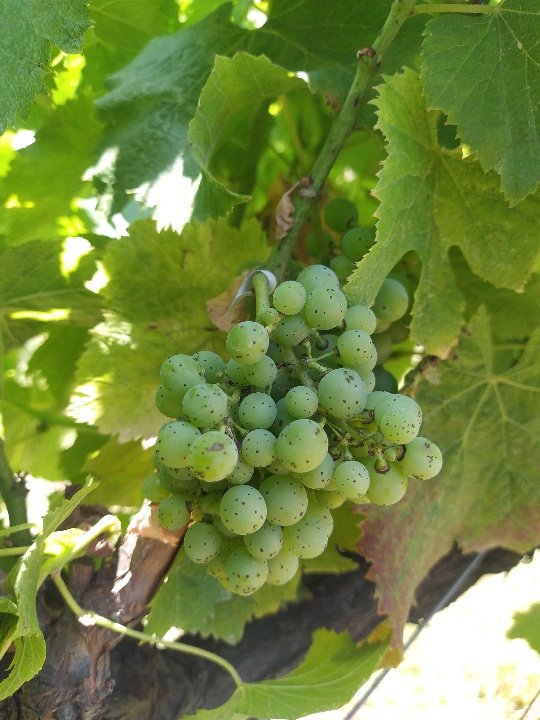
Berries visible: 44
Grape clusters: 1